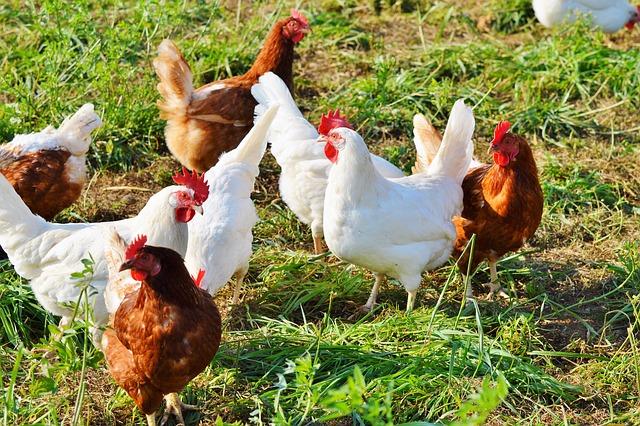
Kuku wanaofugwa kwa ajili yamatumizi ya nyama. Wenye rangi nzuri ya kuvutia nyeupe na yakahawia wakiwa katika eneo la malisho huku wakisubiri kukomaa kwa matumizi ya chakula.